Sundara Kandam

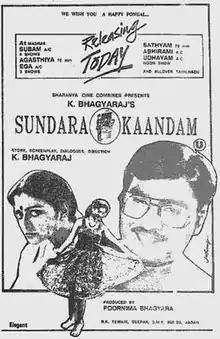
Theatrical release poster

Sundara Kandam is 1992 Indian Tamil-language romantic comedy film, written and directed by K. Bhagyaraj, and produced by his wife Poornima. The film stars Bhagyaraj, Bhanupriya and Sindhuja. It revolves around a student (Sindhuja) who loves her teacher (Bhagyaraj), but he does not reciprocate.